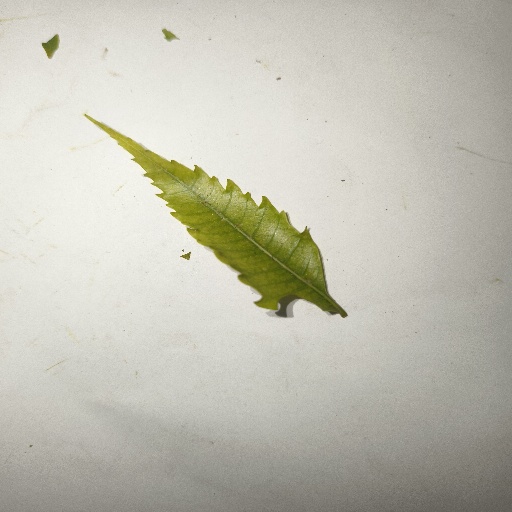
Species: Neem
Leaf condition: Yellow Leaf